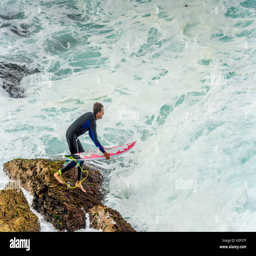
a surfer dives into the churning water of a massive surf day from the rocks near the rock pool